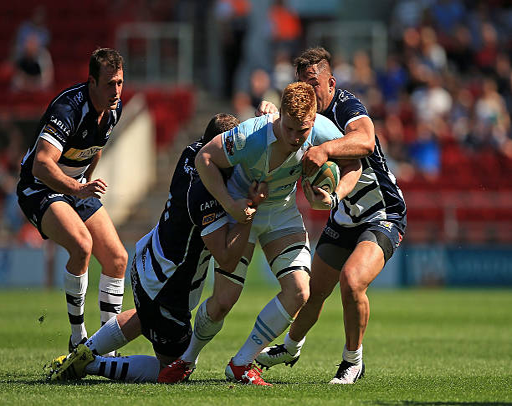
person is tackled by athlete during the match .